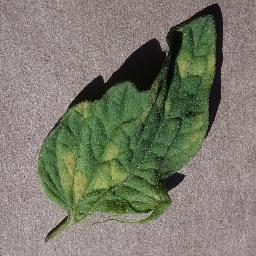
Label: Tomato___Leaf_Mold